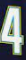
Number: 4